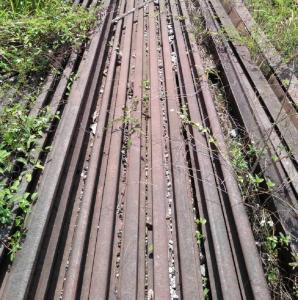
Label: trash